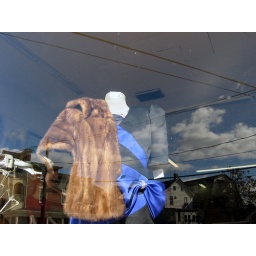
It has to be. It lives in a junkshop window by the train station in Brunswick, MD.